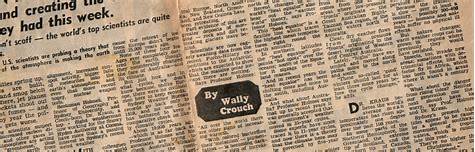
Waste category: paper